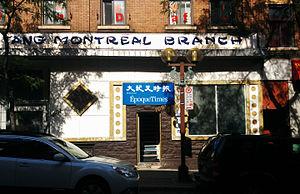
The Epoch Times est un journal multilingue fondé en mai 2000 par John Tang et un groupe de Sino-Américains liés au mouvement Falun Gong. Son siège est à New York.